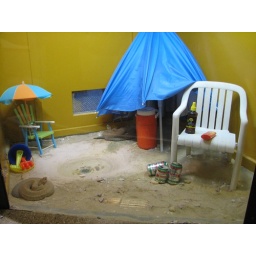
Bermuda beach in a box